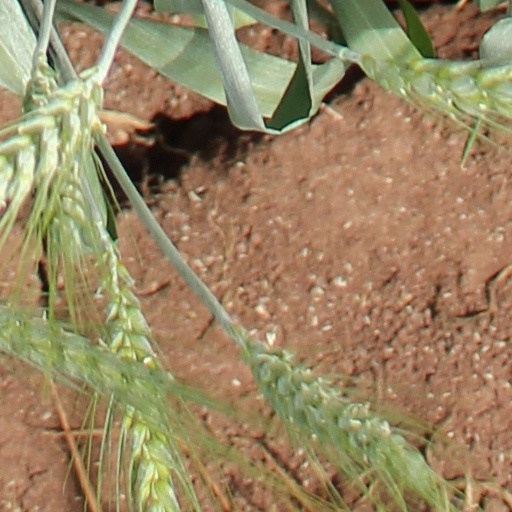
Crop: wheat